Żar (mountain)

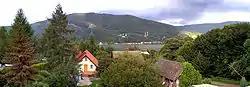
View at the Żar mountain

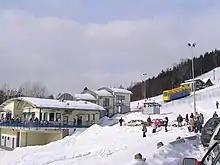
Train to the mountaintop

Żar is a mountain in the mountain range of Little Beskids in southern Poland, 761 m above the sea level.